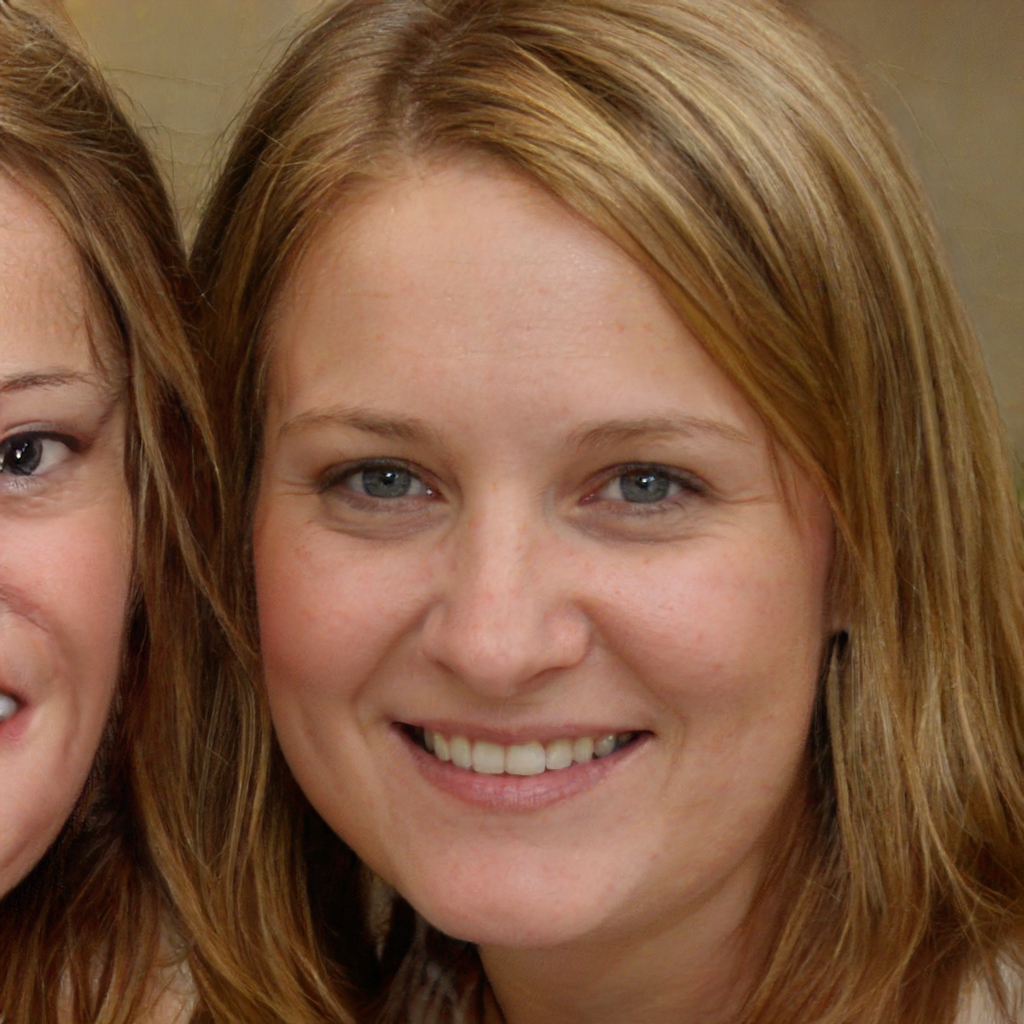
Gender: Female